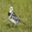
Label: bird